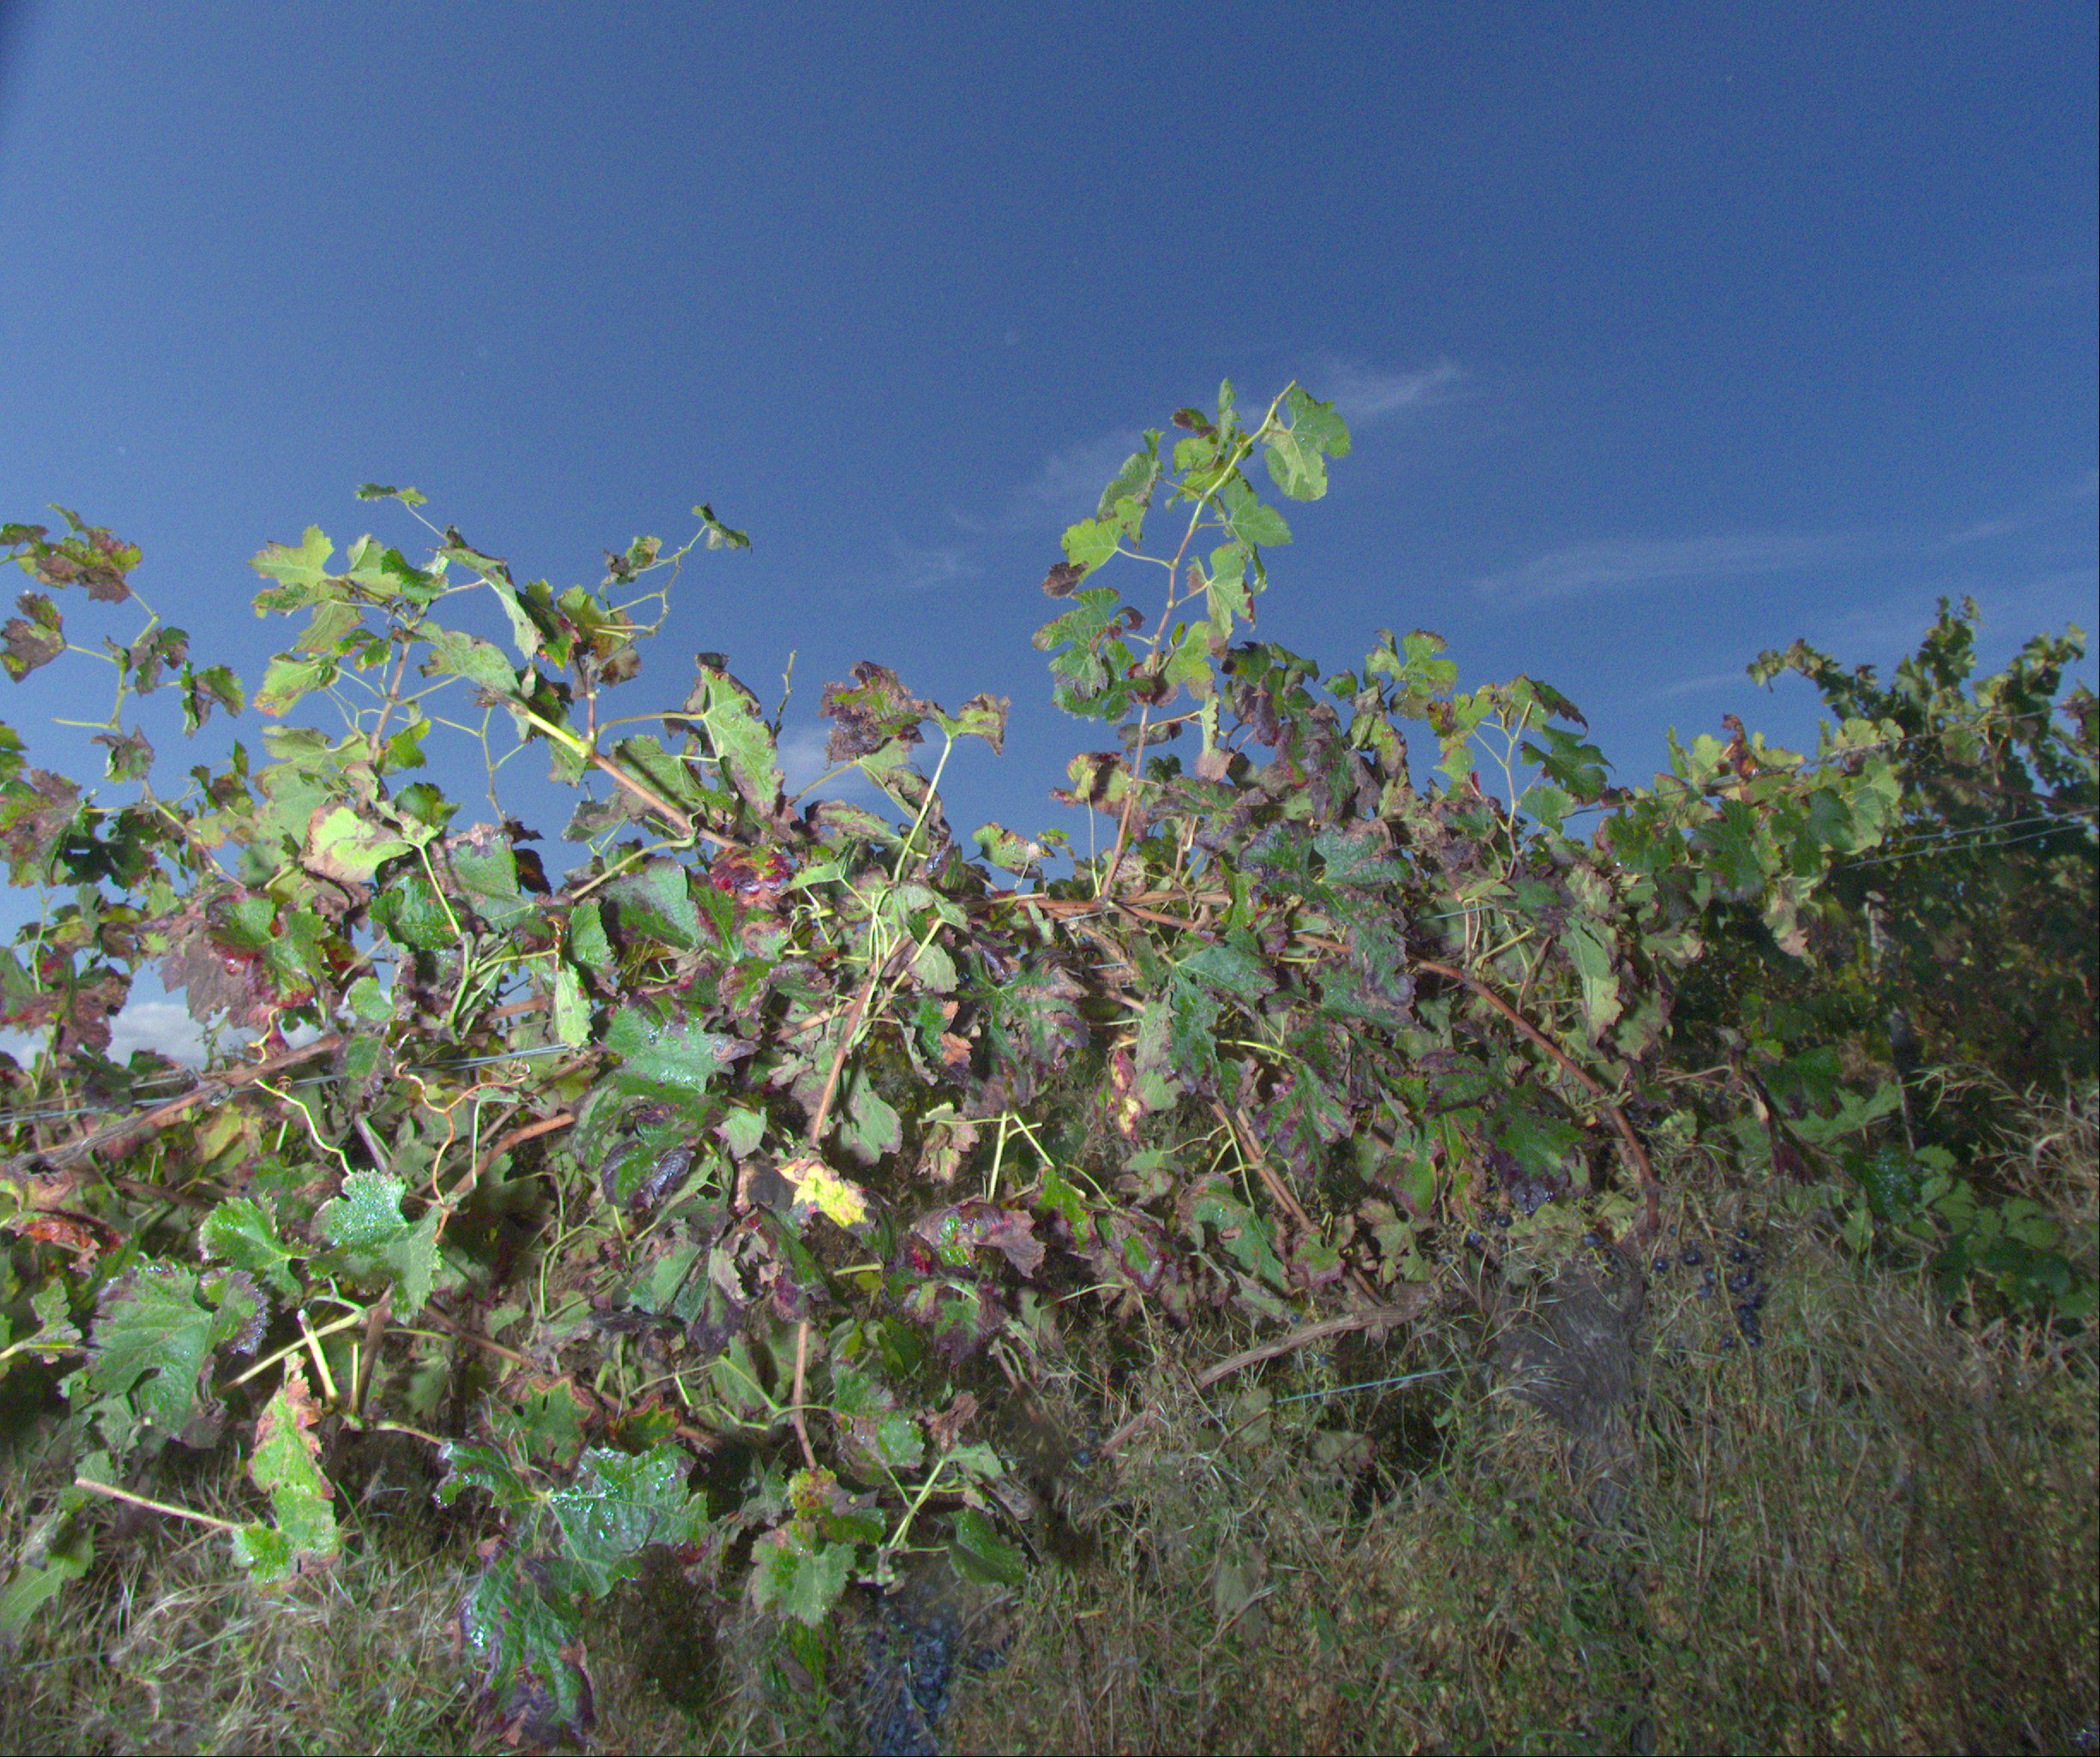
Grape variety: cabernet-sauvignon
Disease: confounding disease (conf+)